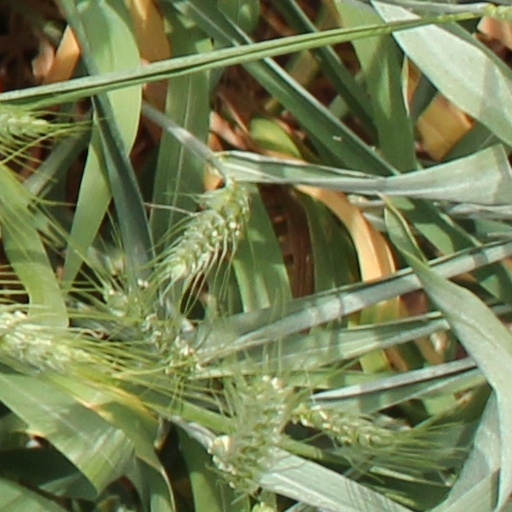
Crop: wheat